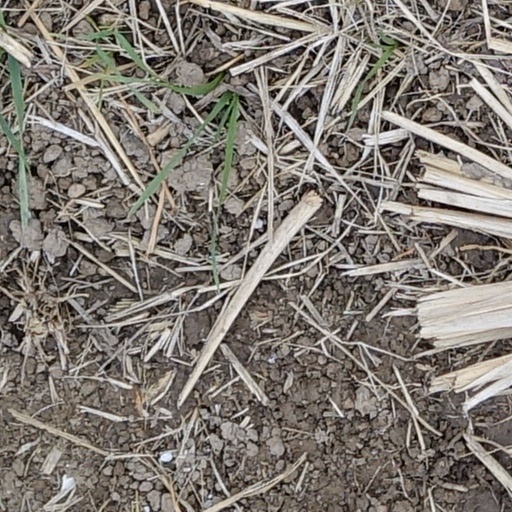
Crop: wheat